Pothan Vava

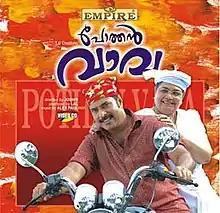

Pothan Vava is a 2006 Malayalam film directed by Joshiy, starring Mammootty and Usha Uthup. Through this film, the famous Indian pop and Bollywood singer Usha Uthup made her first screen appearance, in which she played the role of the protagonist's mother. The film was released on October 21 coinciding with Diwali. Pothen Vava was credited for an excellent performance and commercial success.